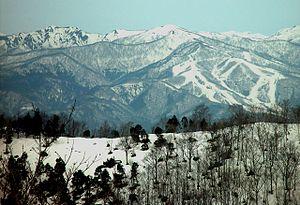
Le mont Dainichi est une montagne située sur le territoire des villes de Gujō et Takayama dans la préfecture de Gifu au Japon. Culminant à 1 709 m d'altitude, il fait partie des monts Ryōhaku.